Excel Saga

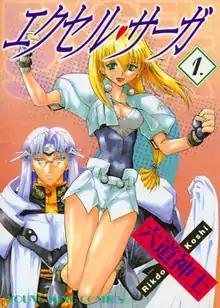
Cover of the first manga volume featuring Excel (center) and Lord Il Palazzo (left)

is a Japanese manga series written and illustrated by Kōshi Rikudō. It was serialized in Shōnen Gahōsha's manga magazine "Young King OURs" from 1996 to 2011, and its individual chapters were collected and published in 27 volumes . The series follows the attempts of Across, a "secret ideological organization", to conquer the city of Fukuoka as a first step towards world domination. The title character of the series, Excel, is a key member of the group who is working towards completing this goal, while the city is being defended by a shadowy government agency led by Dr. Kabapu.